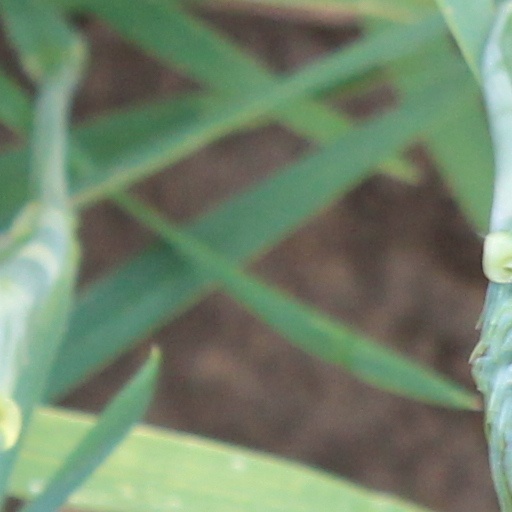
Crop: wheat